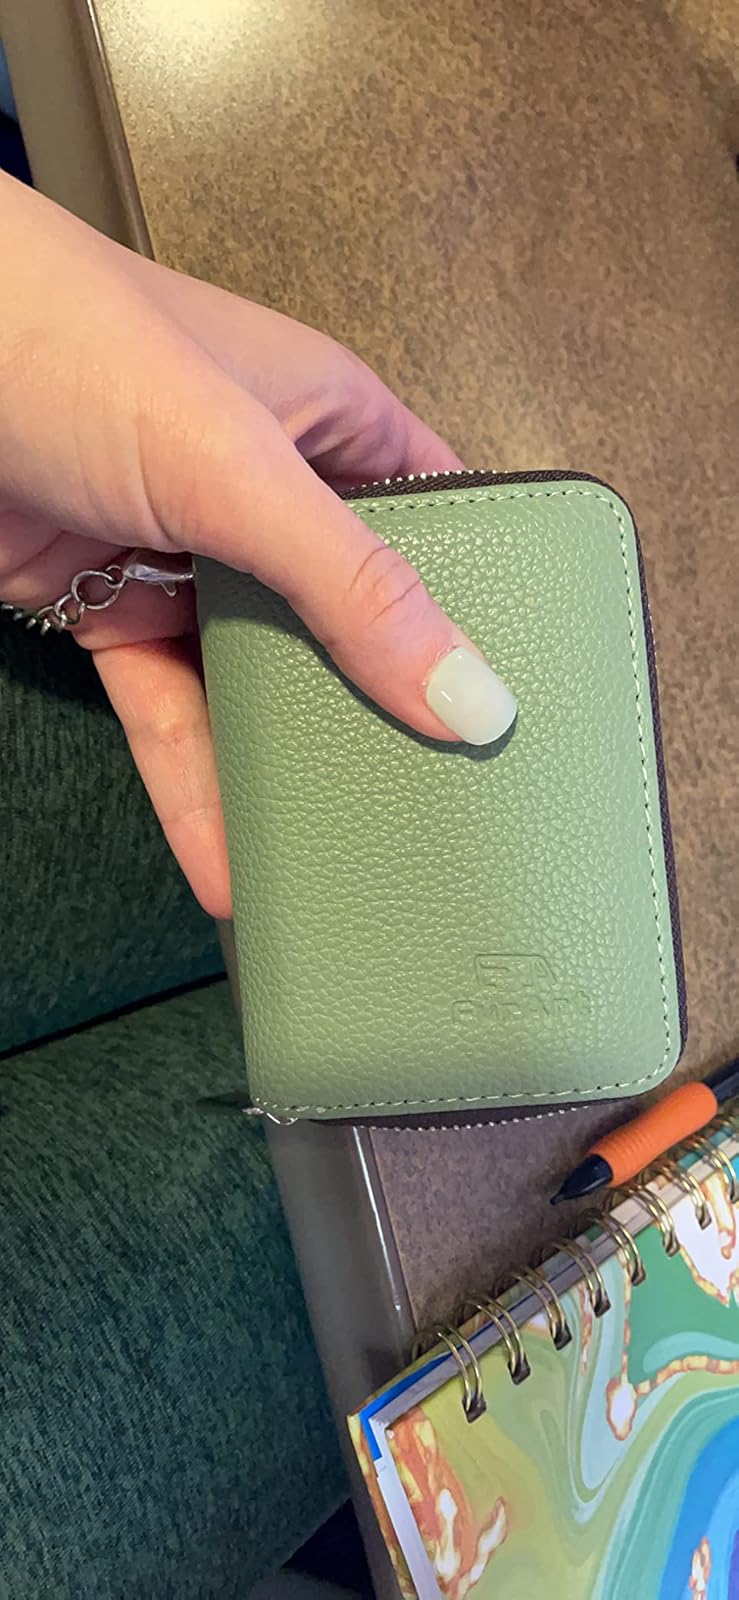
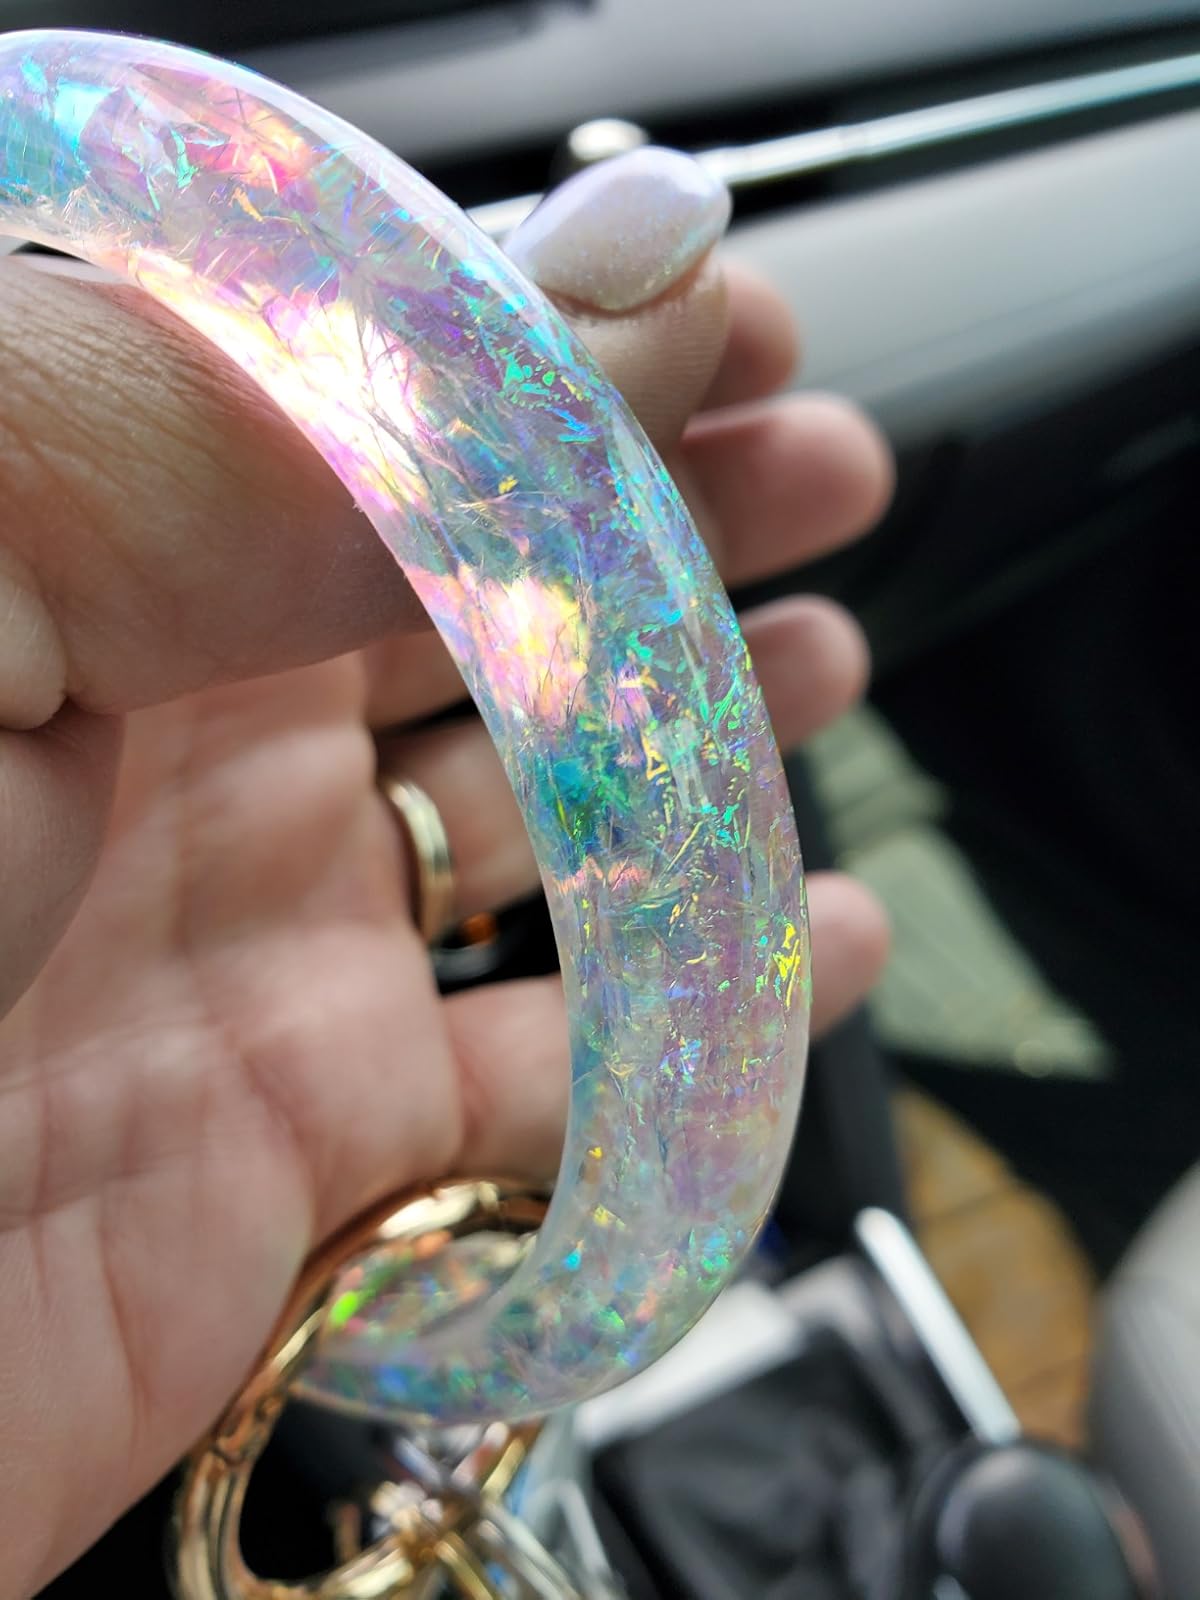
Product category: accessories_keychain
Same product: no